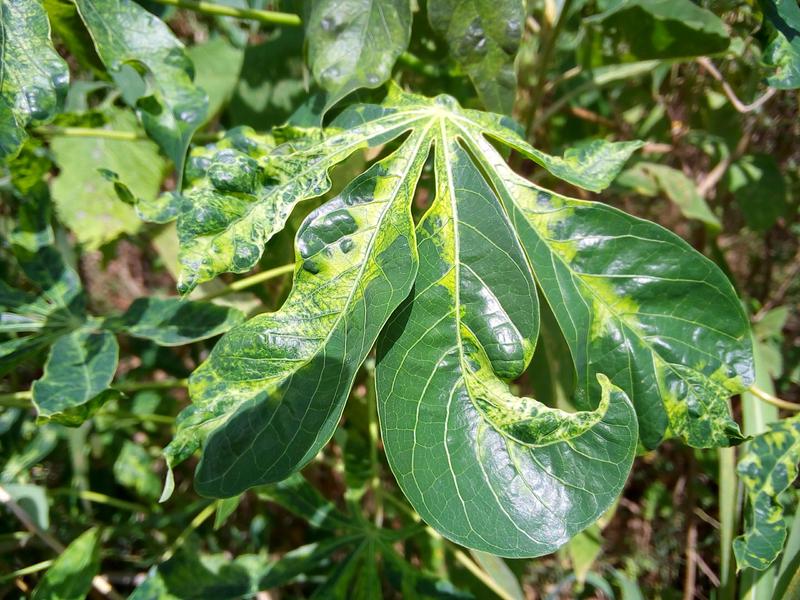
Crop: cassava
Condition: mosaic_disease